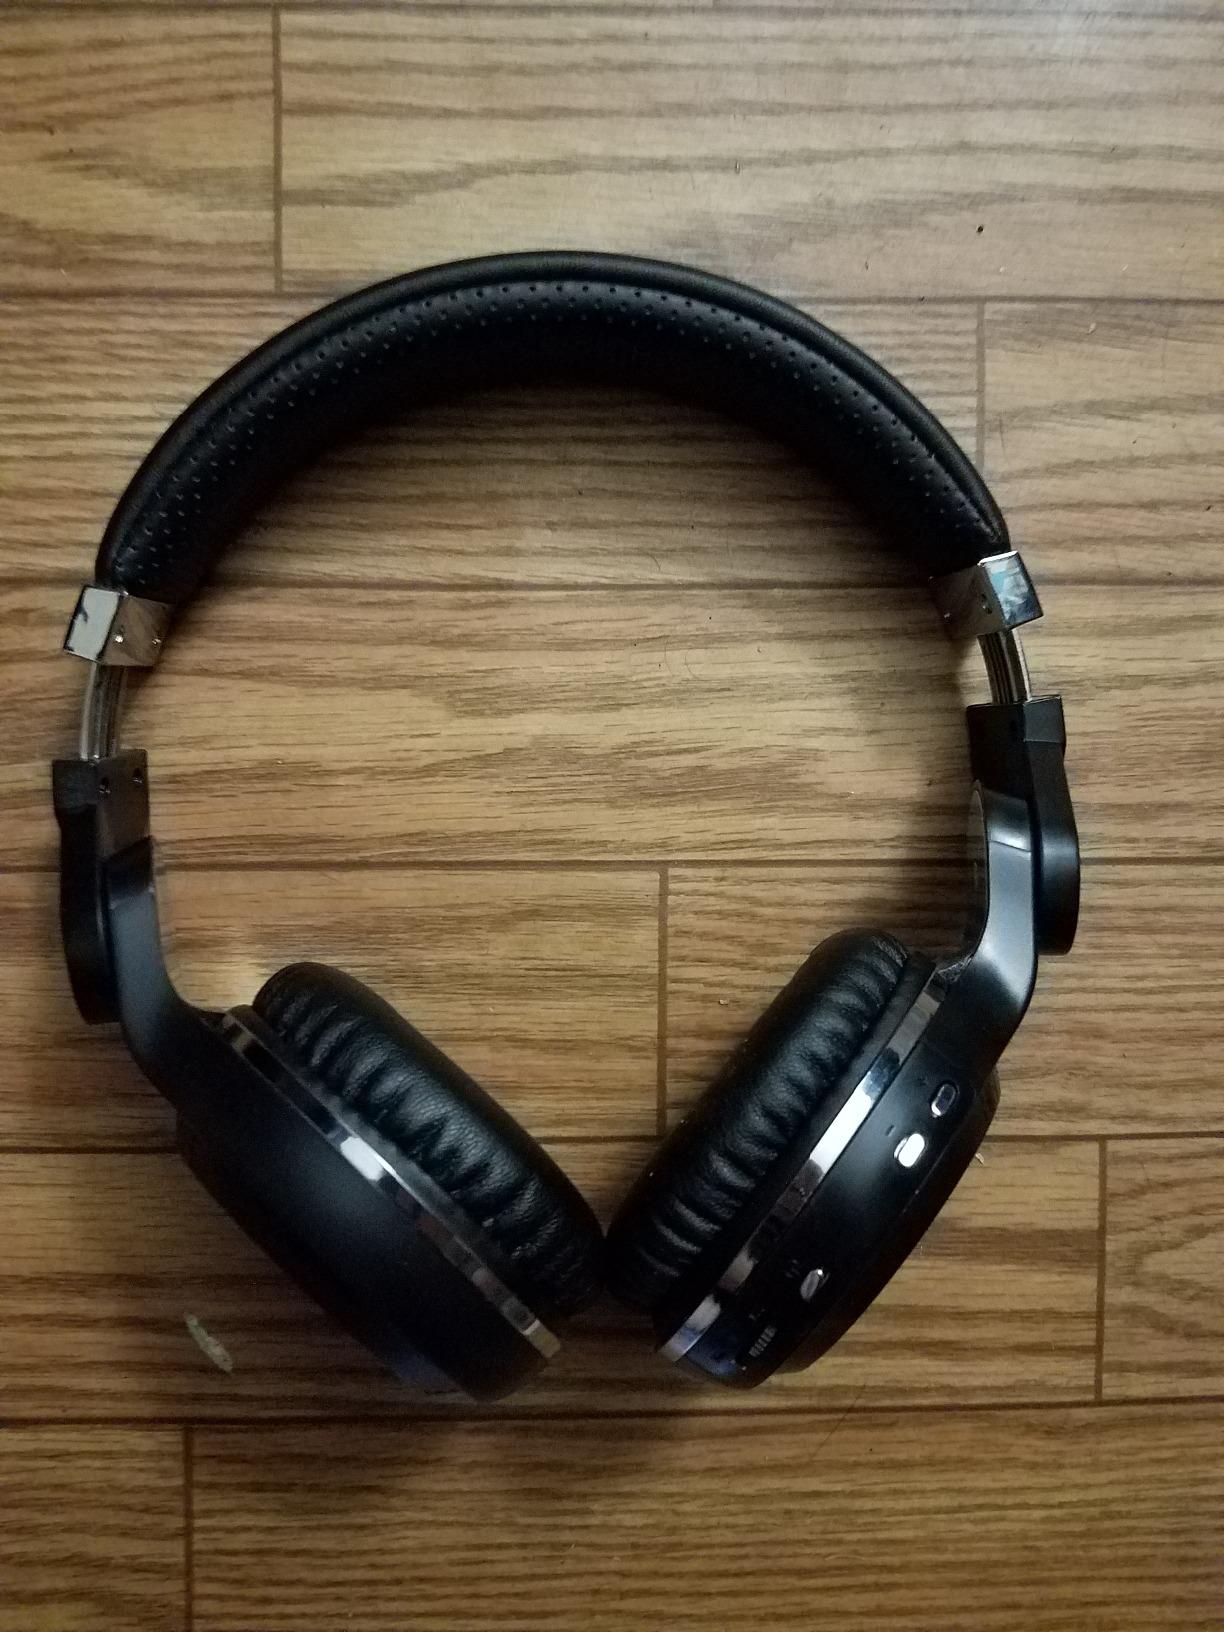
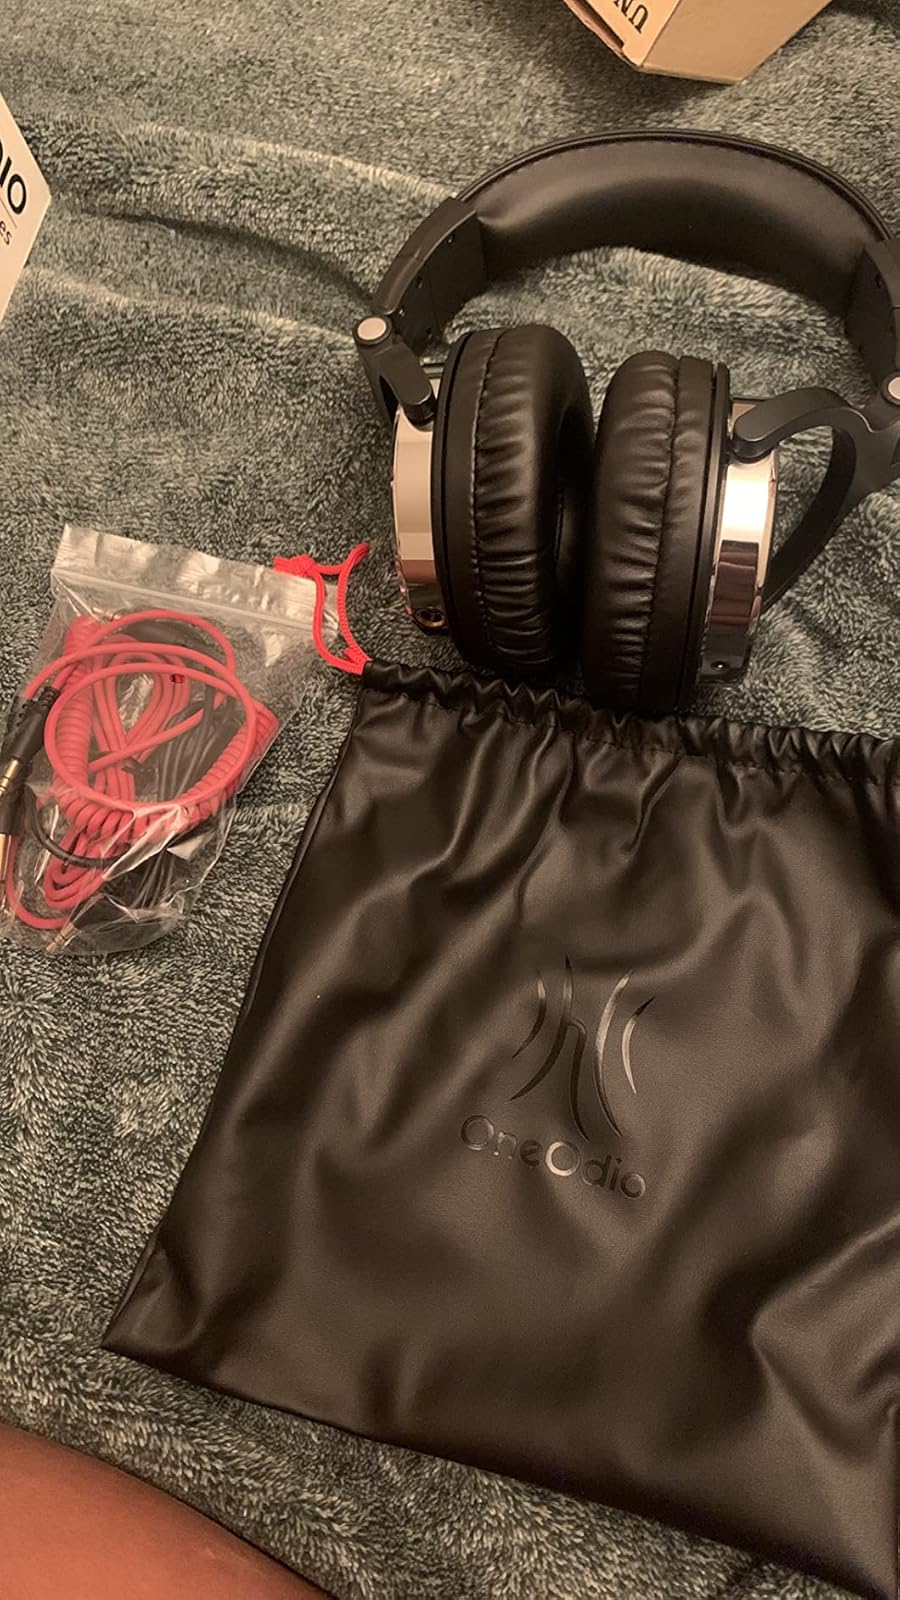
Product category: headphones
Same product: no